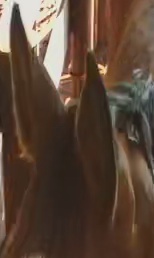
Face region: ears (position_of_ears)
Pain indicator: not_present